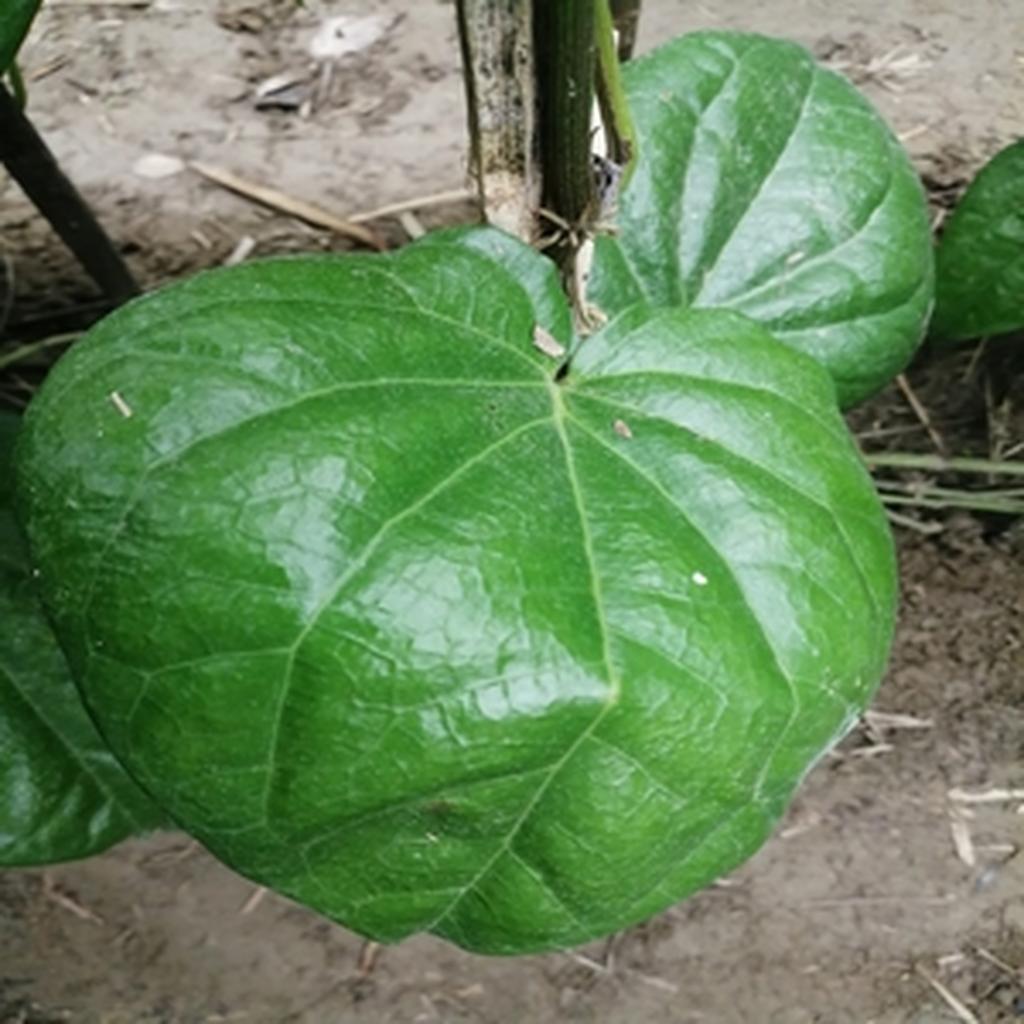
Label: Healthy_Leaf